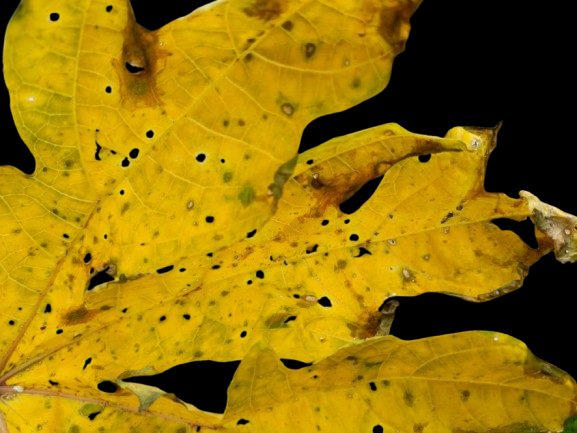
Crop: Papaya
Label: Yellow_Necrotic_Spots_Holes